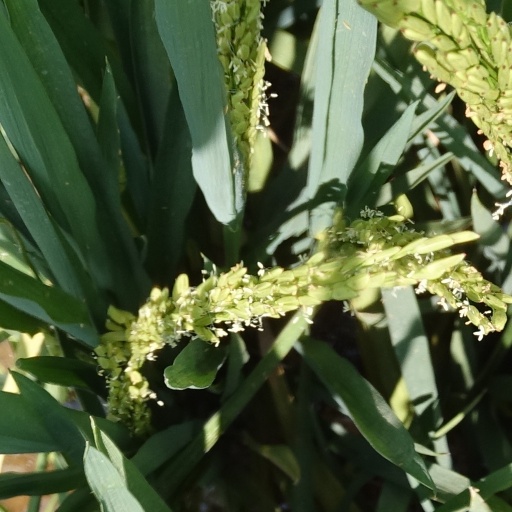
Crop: rice